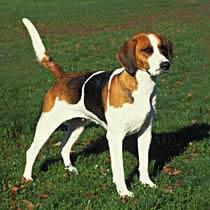
English_foxhound